Nandipada

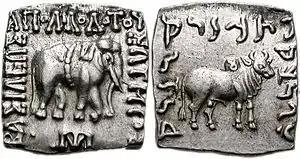
Indian coin of Apollodotus I, with a Nandipada taurine symbol on the hump of the zebu bull.

The "Nandipada" ("foot of Nandi") is an ancient Indian symbol, also called a taurine symbol, representing a bull's hoof or the mark left by the foot of a bull in the ground. The nandipada and the zebu bull are generally associated with Nandi, Shiva 's humped bull in Hinduism. The Nandipada symbol also happens to be similar to the Brahmi letter "ma".